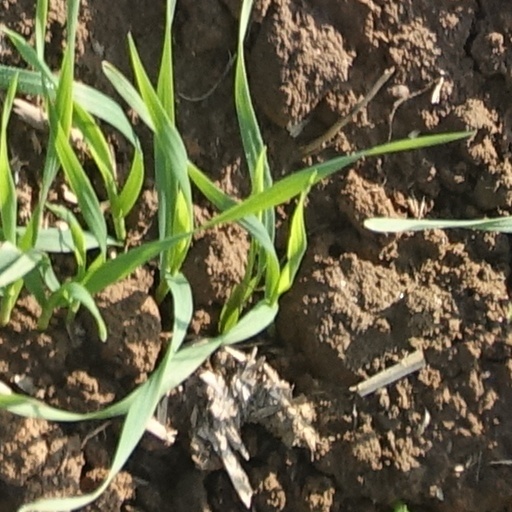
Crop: wheat